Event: Nepal Earthquake
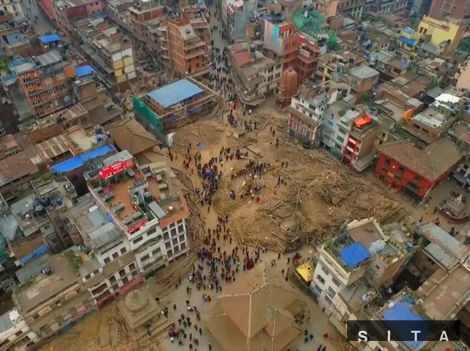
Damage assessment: damage